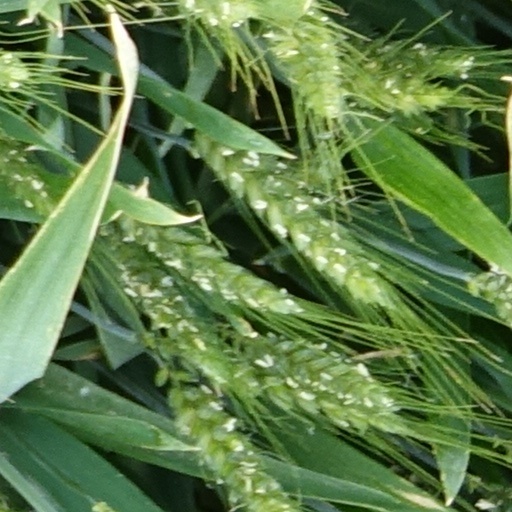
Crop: wheat